Attack of Mark's Clone

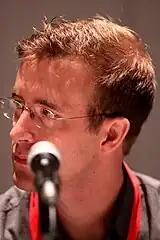
Series creator Devin Clark commented that Matt Oberg ("pictured") voiced Clone Mark as "much more gruff individual" compared to the real Mark.

Initially titled "The Clone Wars", the episode's title was later changed to "Attack of Mark's Clone". Series developer David M. Stern wrote the episode with Adam Stein, and Richard Ferguson-Hull and series creator Devin Clark directed it. Stein and Mick Kelly served as staff writers. In an interview with Kevin Fitzpatrick of UGO, Clark spoke of the episode and proclaimed that it was a "really fun opportunity" to see what Mark's clone would be like, calling him an "Agro-Mark". He said that Matt Oberg, the voice of Mark, voiced the clone as a "much more gruff individual". Clark elaborated, "It's really funny. It's like seeing Mark, since we kind of play him so neutered most of the time, it's like seeing him as like this jerk, it's hilarious, it's a very funny story." Executive producer Daniel Powell said that Clone Mark "glove slaps everyone [and smokes] a cigarette instead of putting it out before the office". "Attack of Mark's Clone" was the eighth episode to be produced for the second season. In addition to the regular cast, the episode features appearances by recurring guest voice actors Pete Holmes and Mike O'Gorman. Comedians Kate McKinnon and Jay Oakerson guest starred in the episode.